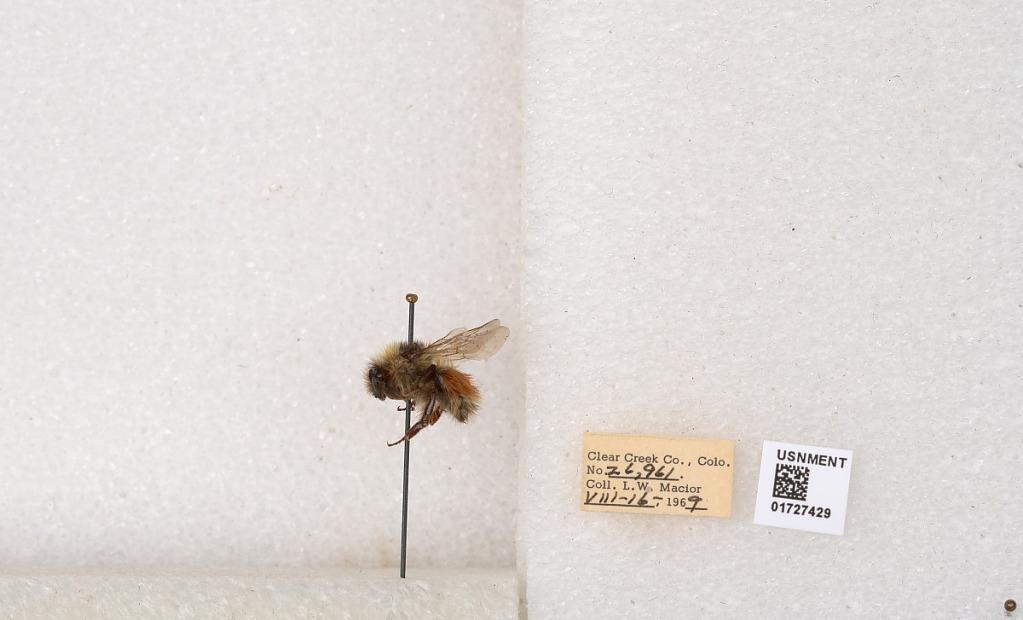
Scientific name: Bombus (Pyrobombus) sylvicola Kirby
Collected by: L. Macior
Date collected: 1969-8-16
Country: United States
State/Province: Colorado
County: Clear Creek
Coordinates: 39.7006, -105.694